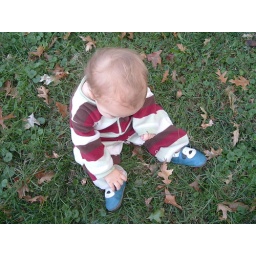
boy wonder ponders the meaning of life during a break from playing with the dogs in the back yard.